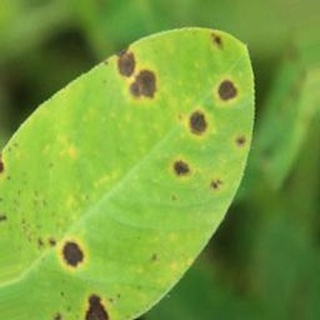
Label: groundnut_early_leaf_spot